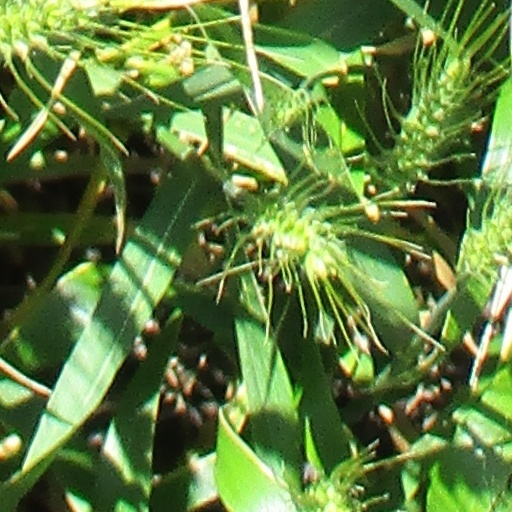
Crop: wheat